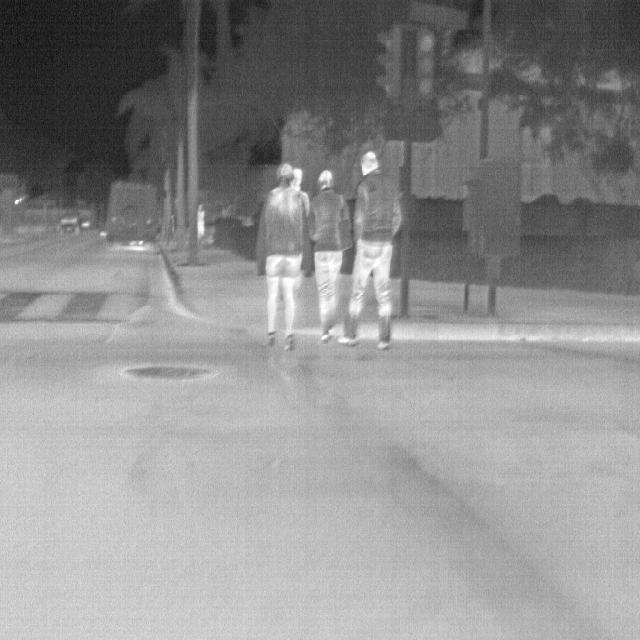
Detected objects:
label: person
label: person
label: person
label: person